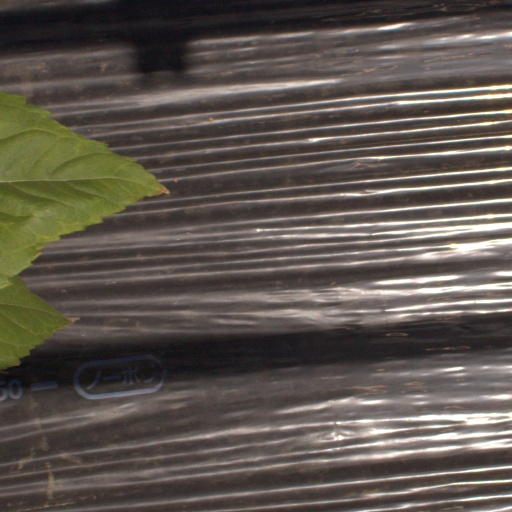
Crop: Jerusalem artichoke